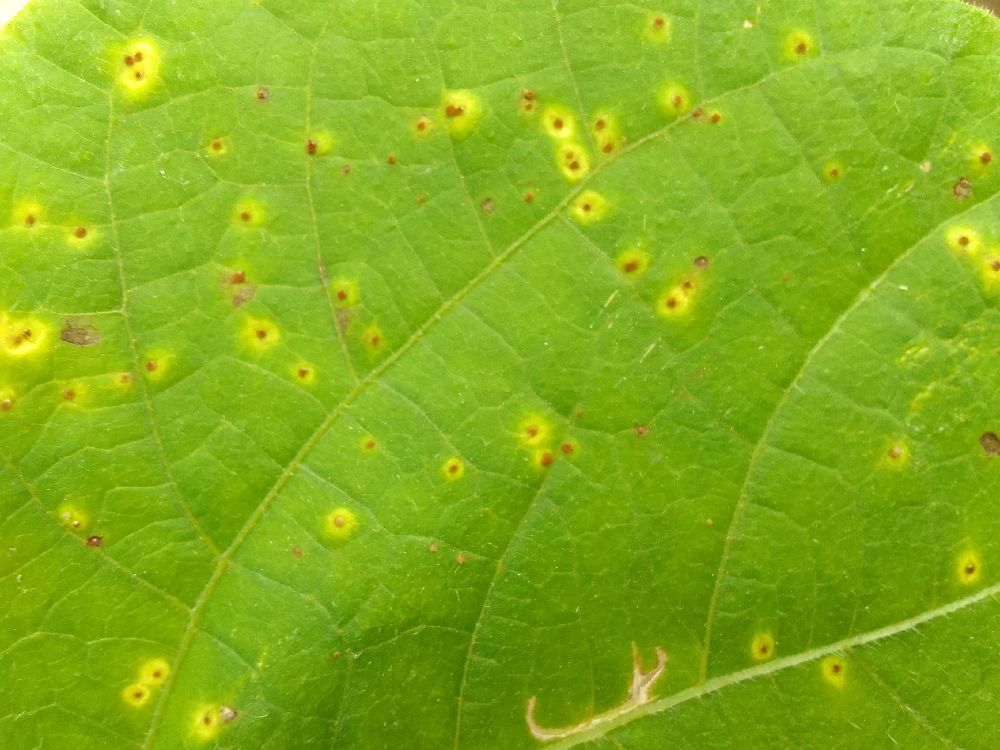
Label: rust